Sky position (RA, Dec in degrees): 145.421, 26.114
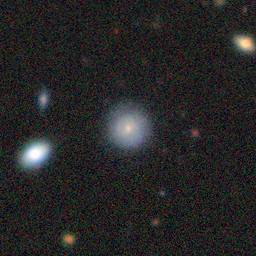
Galaxy morphology: Round Smooth Galaxies